Luis de Requesens y Zúñiga

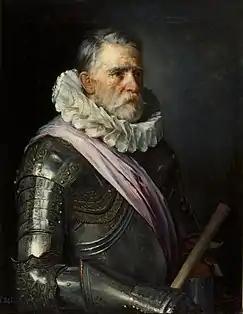
Portrait of Luis de Requesens, by Francisco Jover y Casanova (Prado museum)

Luis de Requesens y Zúñiga (25 August 1528 – 5 March 1576) was a Spanish general, sailor, diplomat and politician. He served as governor of the Duchy of Milan (1572–1573) and as governor of the Spanish Netherlands (1573–1576).